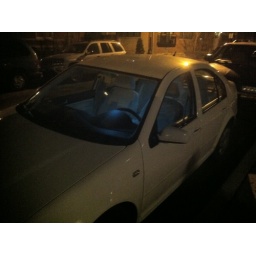
Snapped in some new white LEDs which seems to have given my car a near-alien appearance at night...